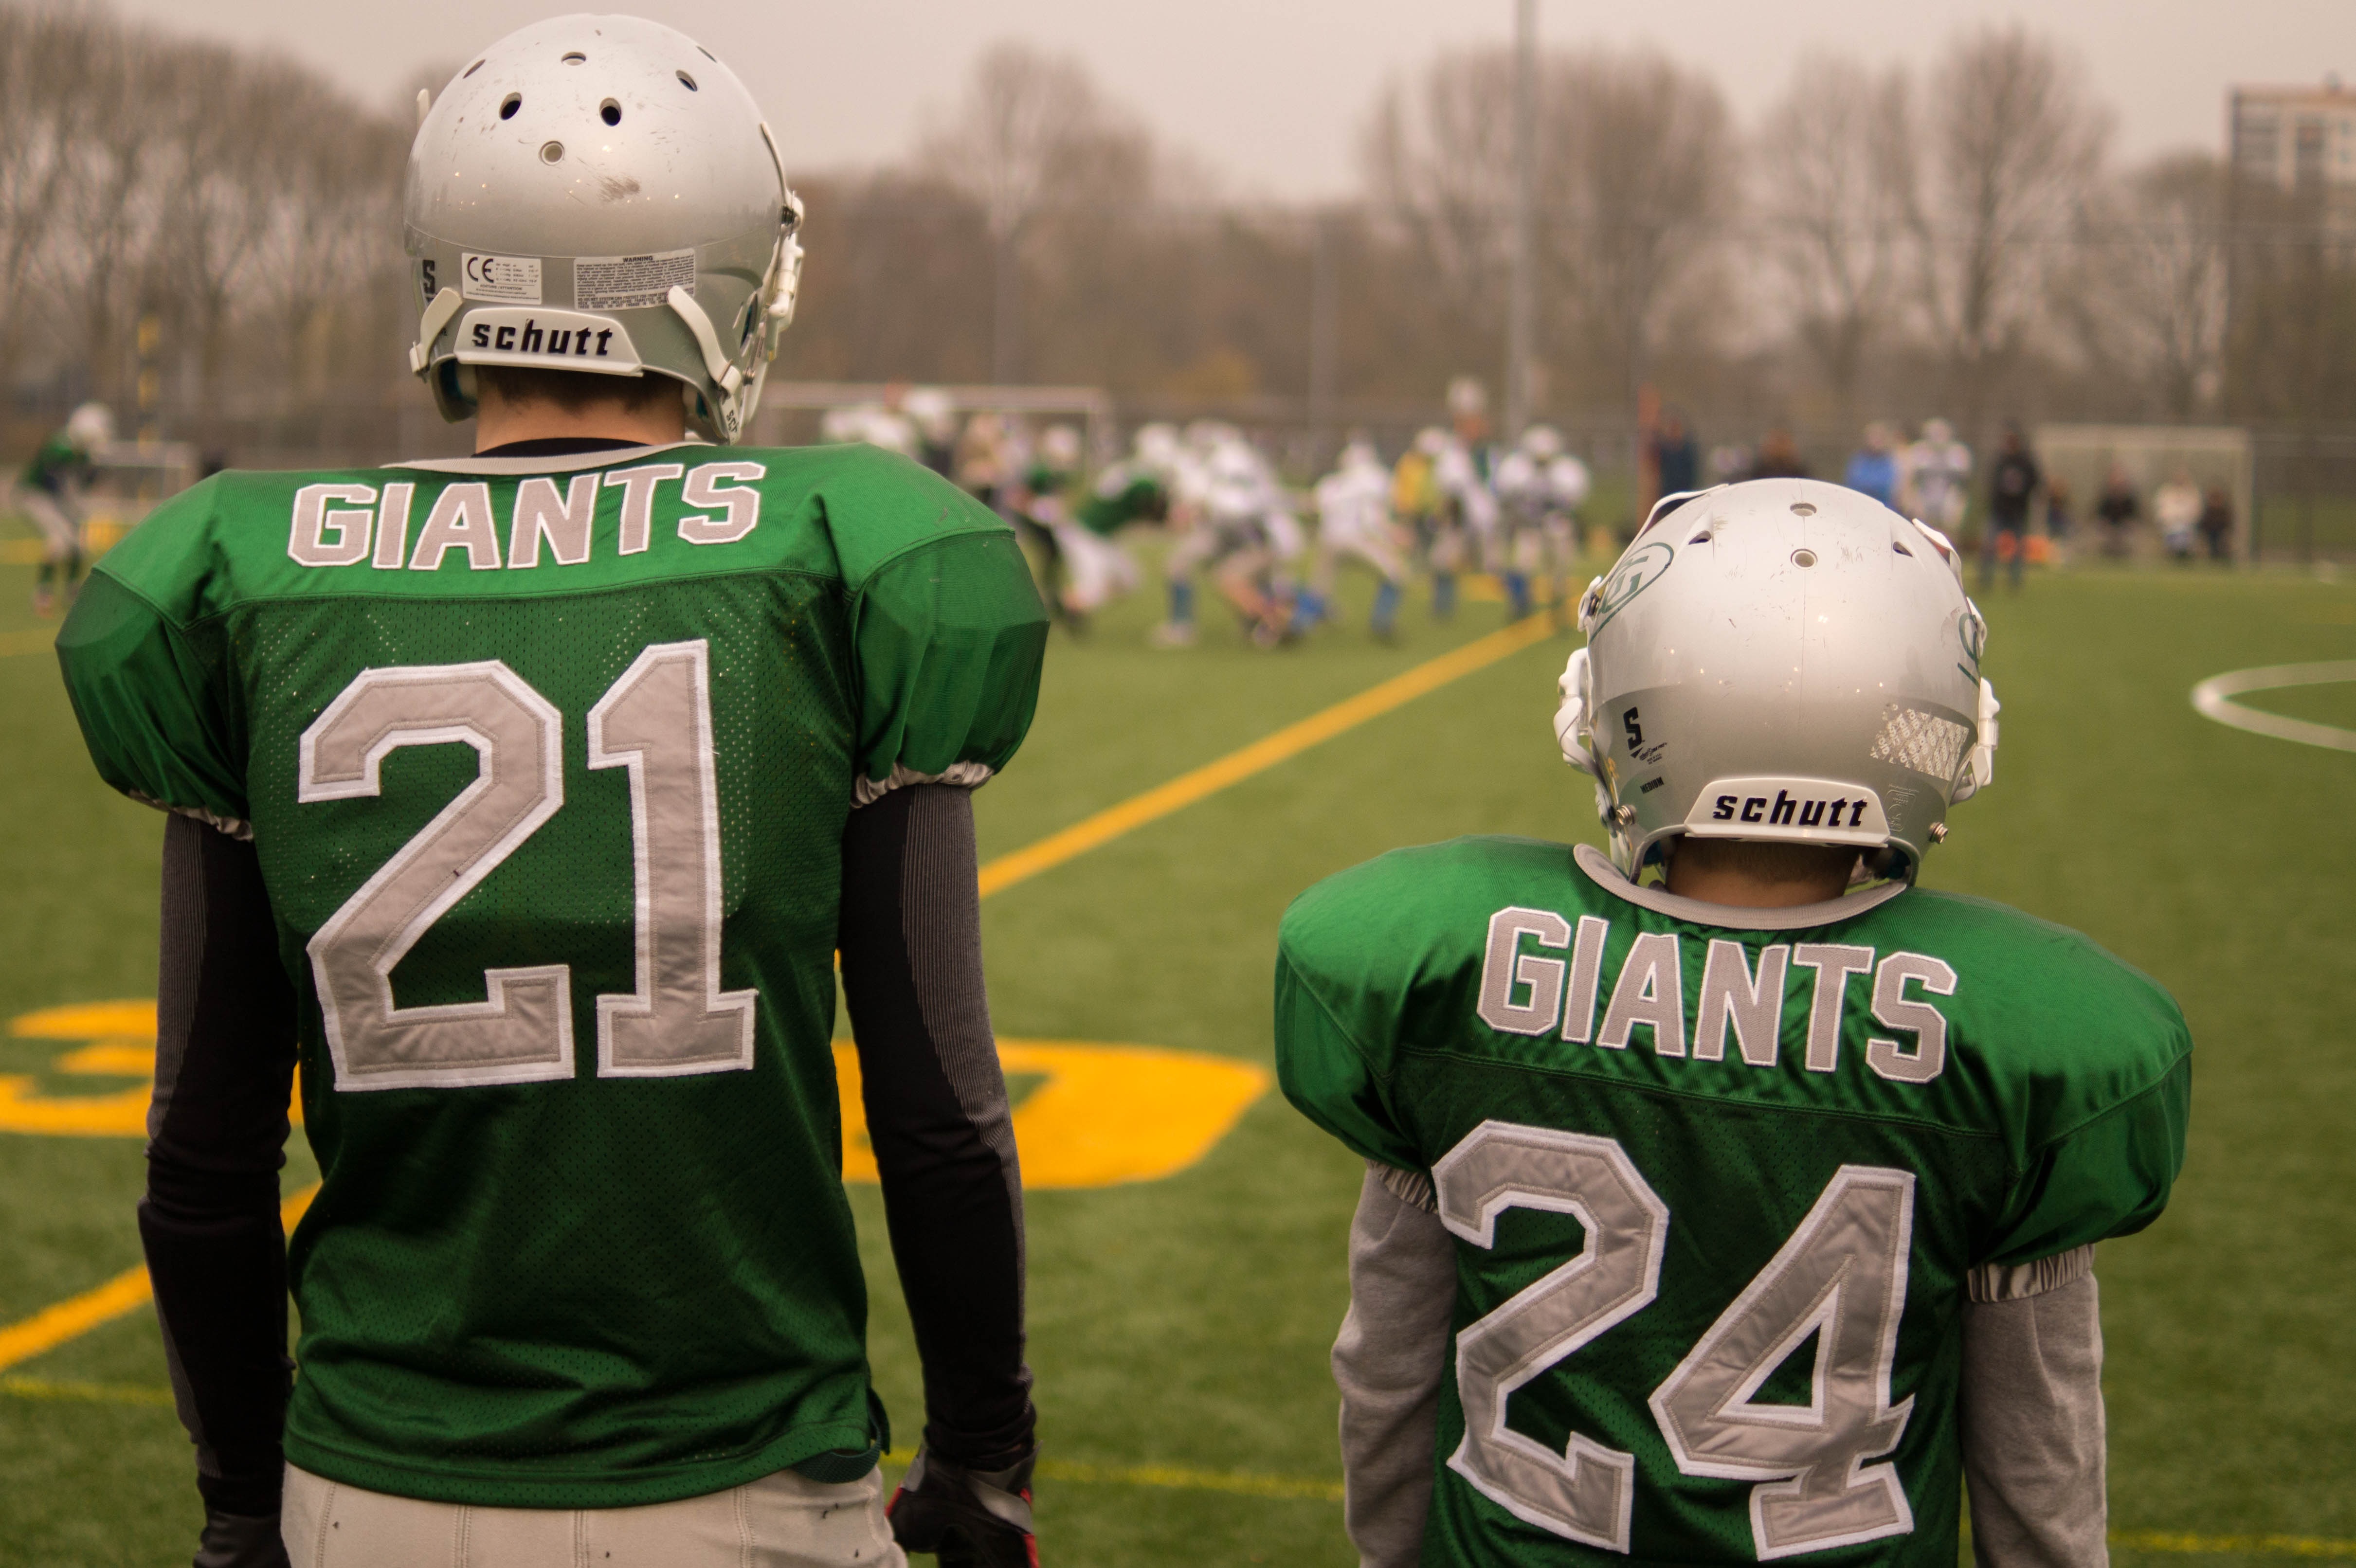
field, green, soccer, football, player, competition, kids, children, team, american football, sports, helmet, ball, uniform, athletes, giants, helmets, touchdown, tackle, football player, quarterback, teammates, football equipment and supplies, gridiron football